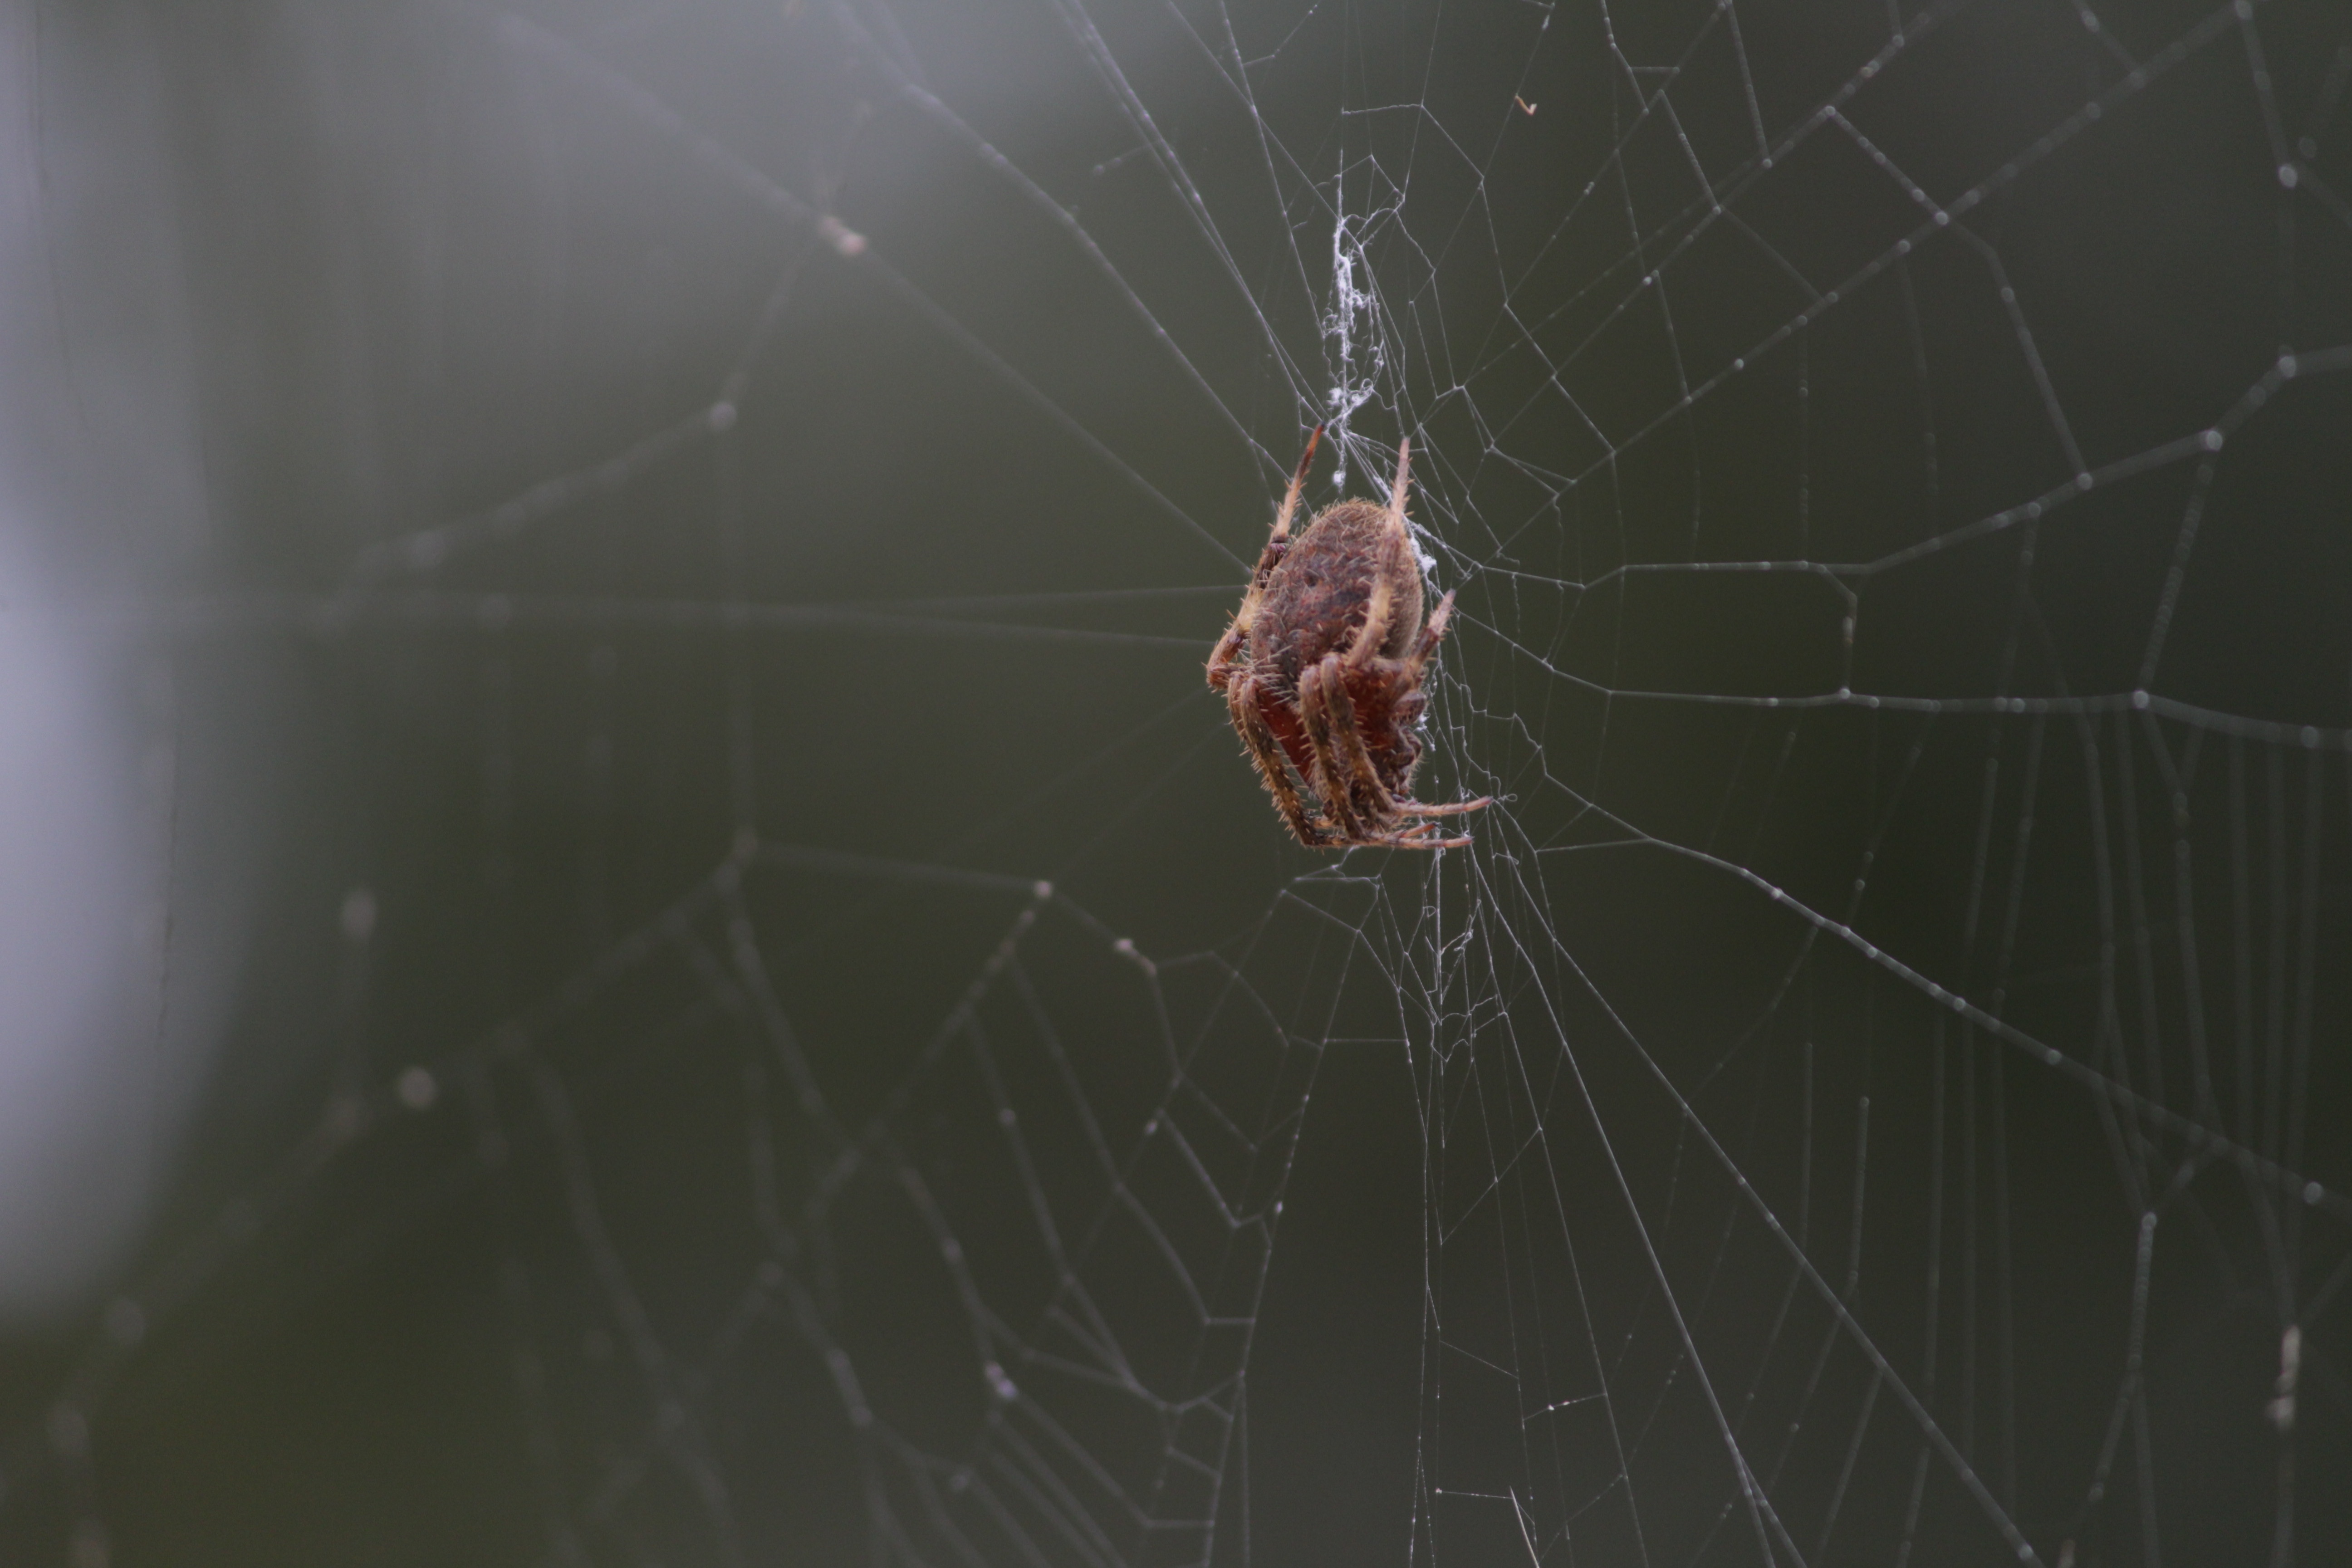
fauna, material, invertebrate, spider web, spider, arachnid, macro photography, arthropod, european garden spider, araneus, orb weaver spider